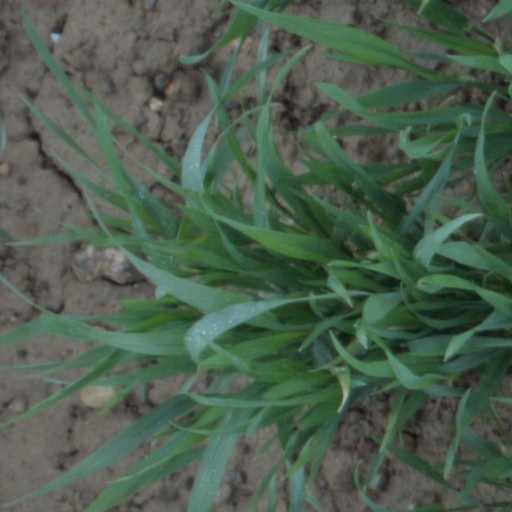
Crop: wheat